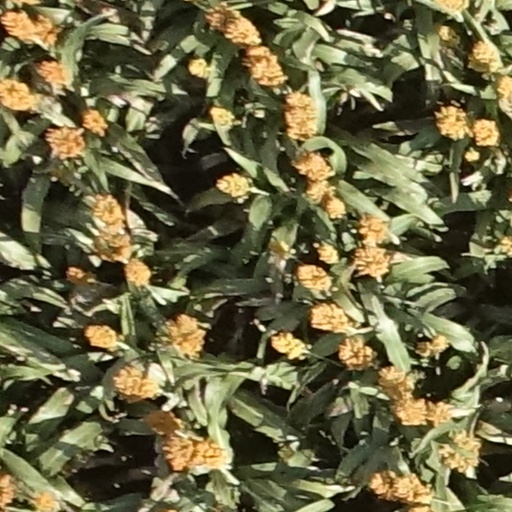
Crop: sorghum